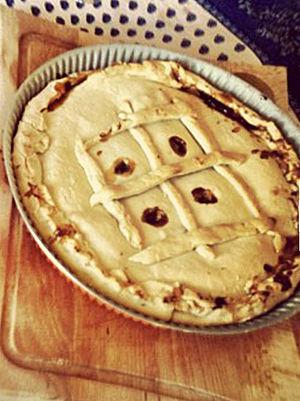
Croustade gasconne aux pruneaux
Une croustade est une préparation culinaire de formes diverses et de tailles variables en pâte cuite au four, parfois frite, et garnie de préparations diverses, salées ou sucrées. Formée d'une croûte consistante et durcie à la cuisson comme la couche extérieure du pain, elle peut être réalisée en pâte feuilletée, pâte brisée, croûte de pain, et même en pâte de riz, de nouilles ou vermicelles, de pommes duchesse… Par métonymie, la croustade désigne aussi le mets, la préparation elle-même. De petite taille, elle prend le nom de « croustadine ». En français du Québec, le terme croustade est utilisé comme traduction de crumble.